C-1027

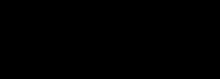
B-Amino Acid Biosynthesis

The benzoxazolinate moiety is synthesized from chorismate, which itself is biosynthesized from the shikimate pathway. Chorismate is sequentially acted upon by a 2-amino-2-deoxyisochorismate synthase, and an iron–sulfur FMN-dependent ADIC dehydrogenase to synthesize 3-enolpyruvoylanthranilate (OPA). OPA is then further catalyzed into the benzoxazolinate precursor for C-1027.